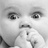
Emotion: surprise